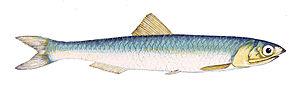
Voici une liste des espèces de poissons rencontrés dans la mer Méditerranée.
Lo guarracino est une chanson napolitaine populaire écrite sous la forme d'un virelangue de dix-neuf strophes et composée sur un rythme soutenu de tarentelle par des auteurs inconnus au XVIIIᵉ siècle. Elle raconte une histoire d'amours et de querelles entre poissons de la baie de Naples.
L'anchois commun est une espèce de poissons marins appartenant à la famille des Engraulidae. Cet anchois est appelé aussi anchois européen, anchois de l'Afrique australe, anchois italien, etc. et souvent « anchois » tout court par simplification.